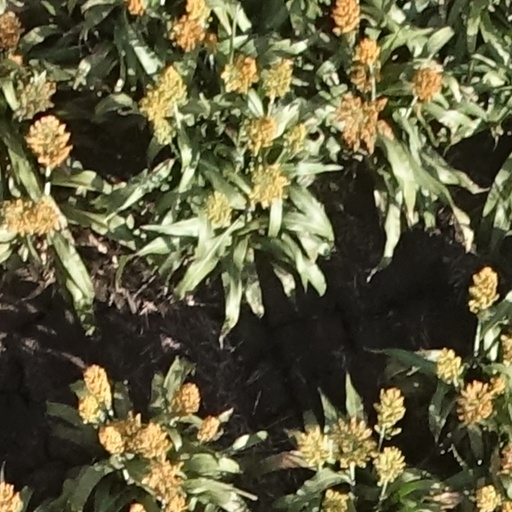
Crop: sorghum